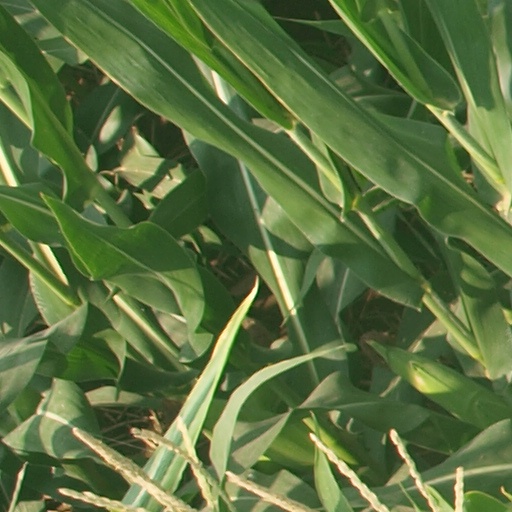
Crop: maize; corn